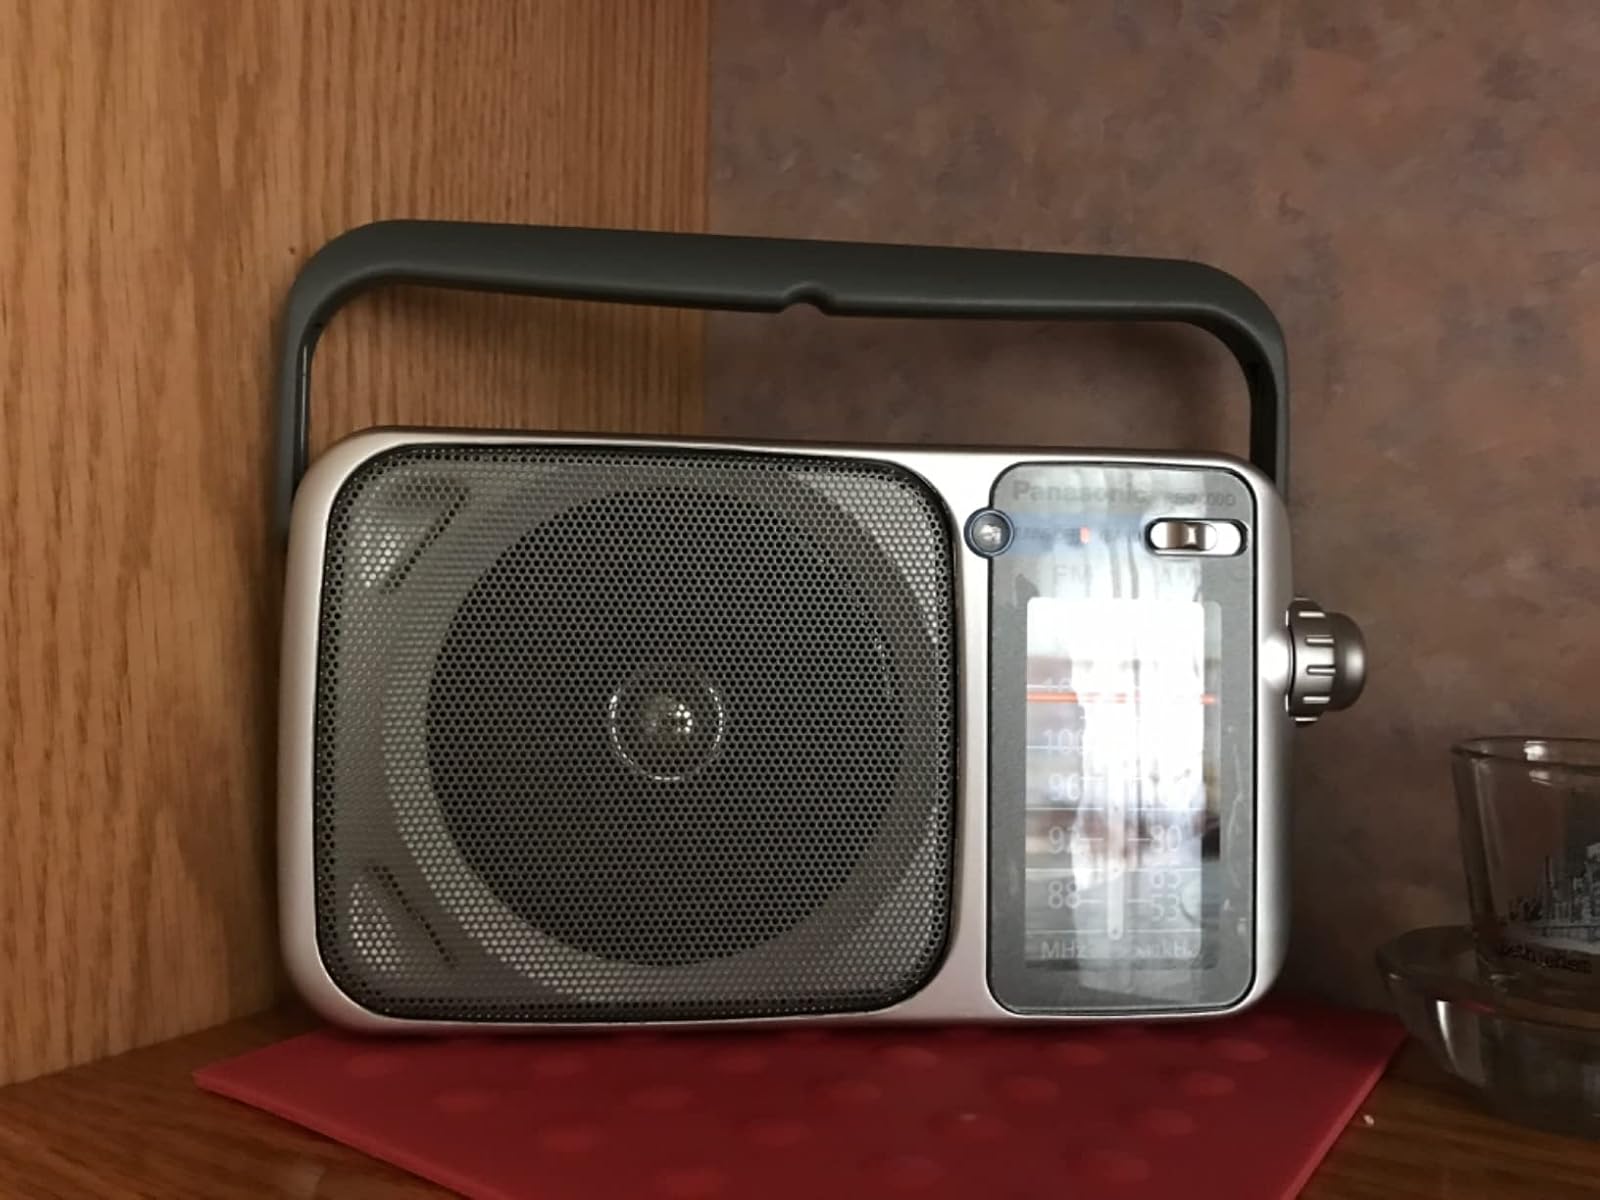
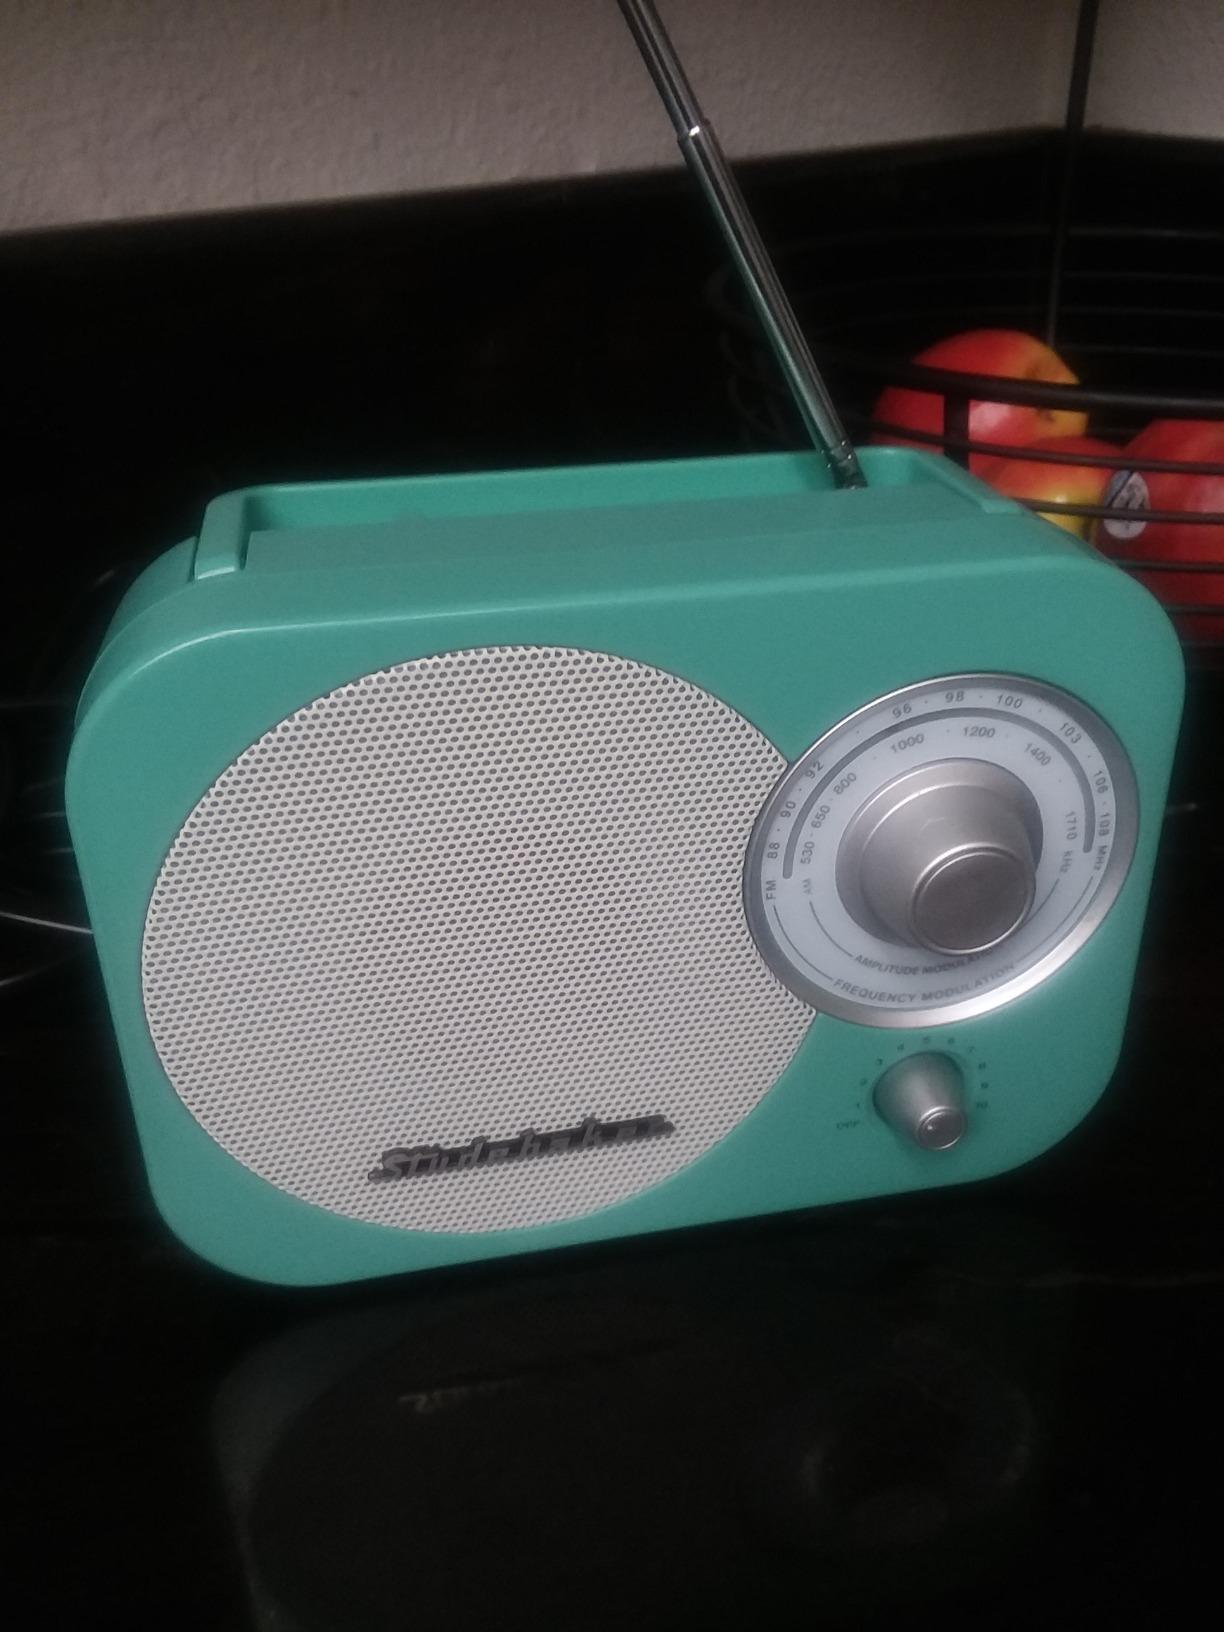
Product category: radio
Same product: no